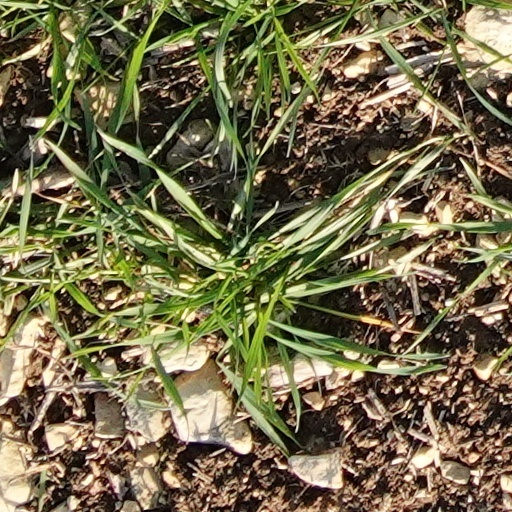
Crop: wheat